Kingdom of Hungary (1301–1526)

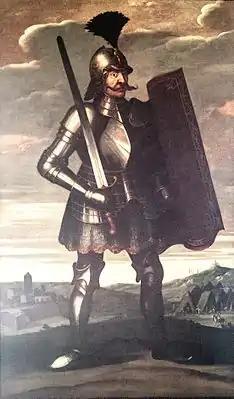
John Hunyadi, Regent-Governor of the Kingdom of Hungary

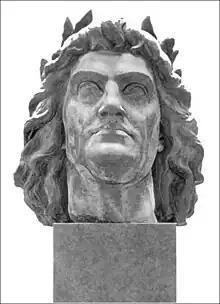
King Matthias the Just at around 50 years old (contemporary sculpture from Buda Castle)

Following Władysław's death, the Diet of 1445 acknowledged the infant Ladislaus V as rightful monarch. He lived in the court of his relative, Frederick III. Therefore, the Estates appointed seven "captains", one of them being Hunyadi, to govern the kingdom. The Diet of 1446 elected Hunyadi sole regent, but it was also stipulated that he should convoke the Diet annually. At the Diets, all official documents were issued and even speeches could be made in Latin. However, the German-speaking delegates from Pressburg (present-day Bratislava, Slovakia) reported already in 1446 that they could not understand the debates because the noblemen spoke in Hungarian.